Conference on Security and Co-operation in Europe

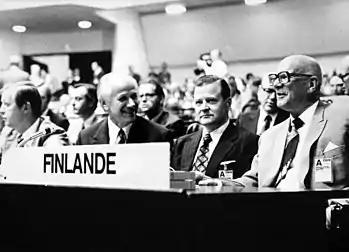
Finland's Minister of Foreign Affairs Olavi J. Mattila, Prime Minister Keijo Liinamaa and President Urho Kekkonen.

The first phase of the security conference was held at the foreign minister level at Finlandia Hall in Helsinki from 3 to 7 July 1973. The meeting was hosted by Foreign Minister Ahti Karjalainen. The meeting was also attended by UN Secretary-General Kurt Waldheim. No actual political decisions were taken at this meeting, as that was not the intention of the first phase. Instead, the aim was to bring together the results of the preparatory meetings held in Dipoli, Espoo since November 1972, and to map out the second or main phase of the conference.